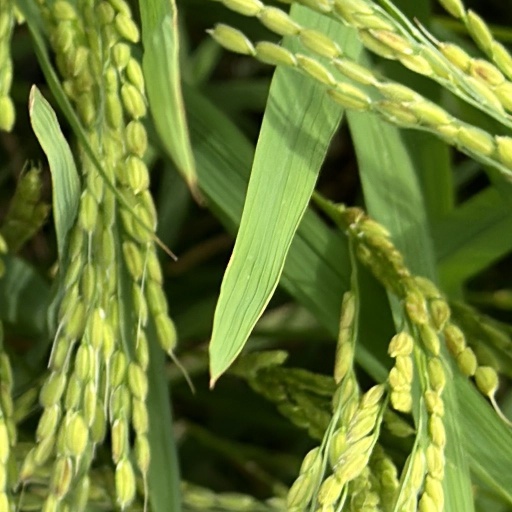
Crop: rice